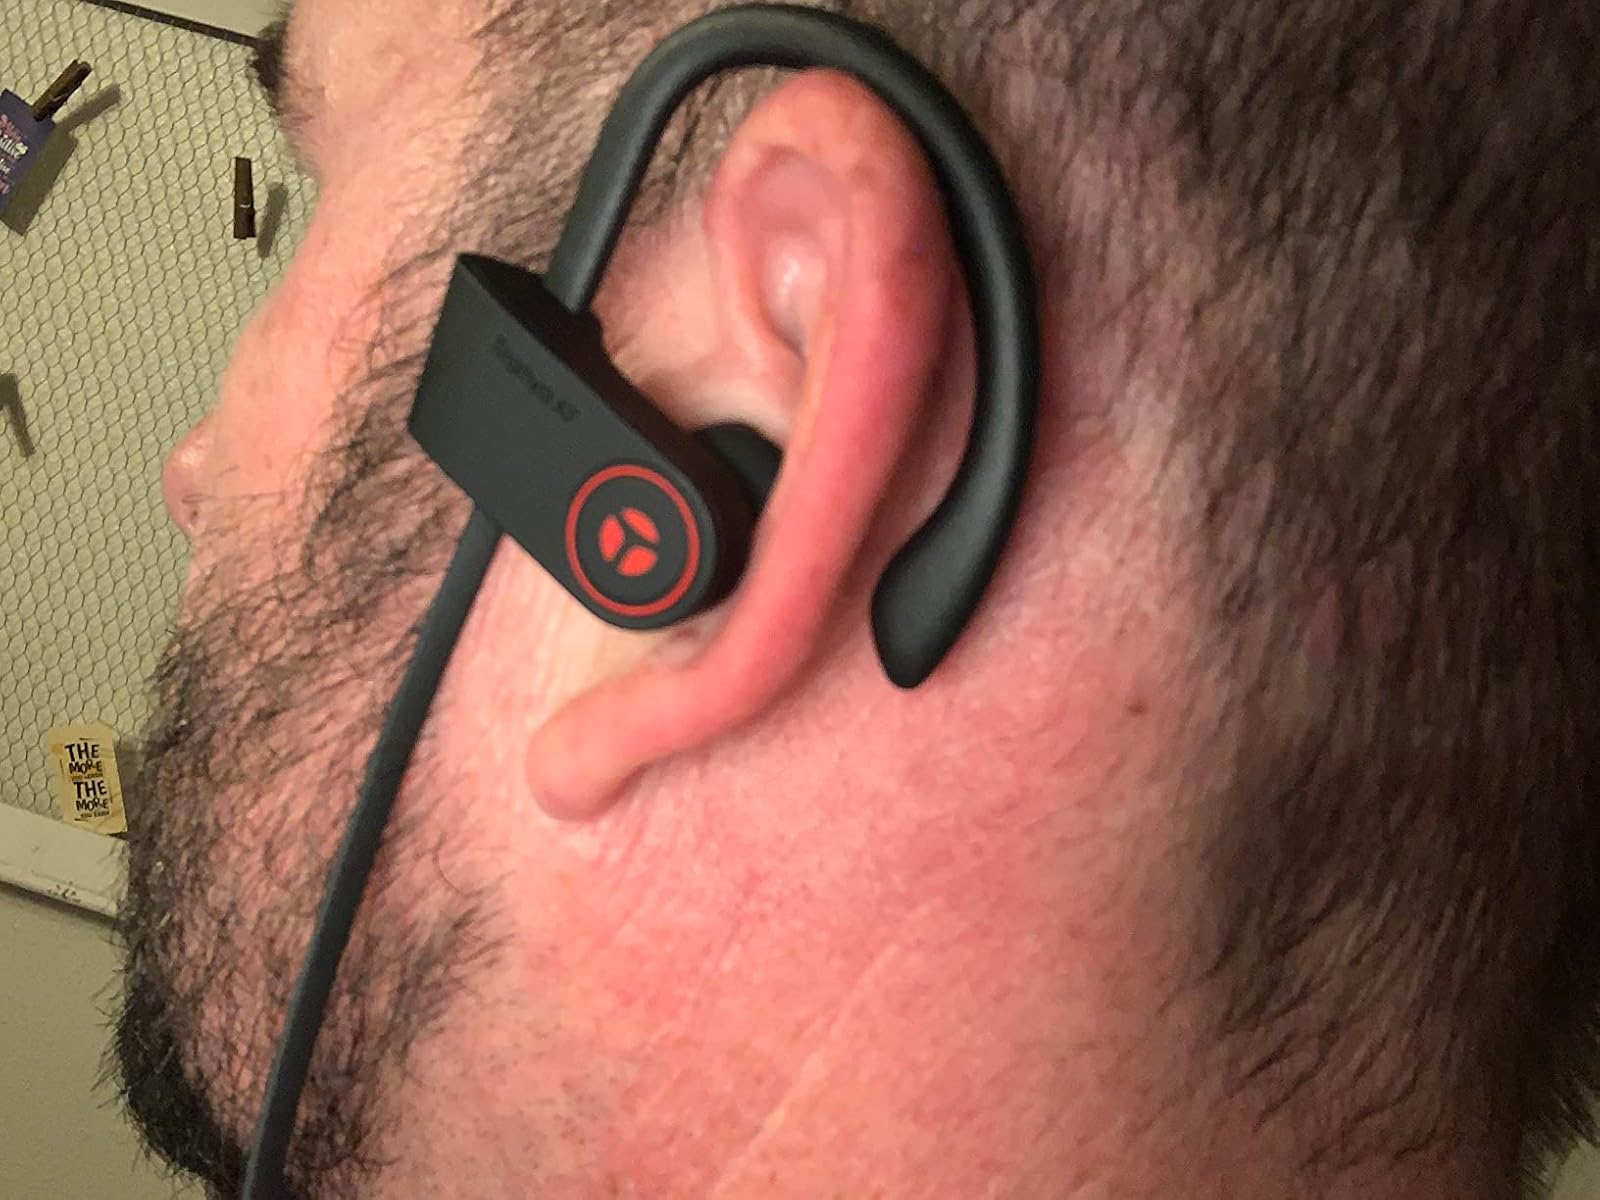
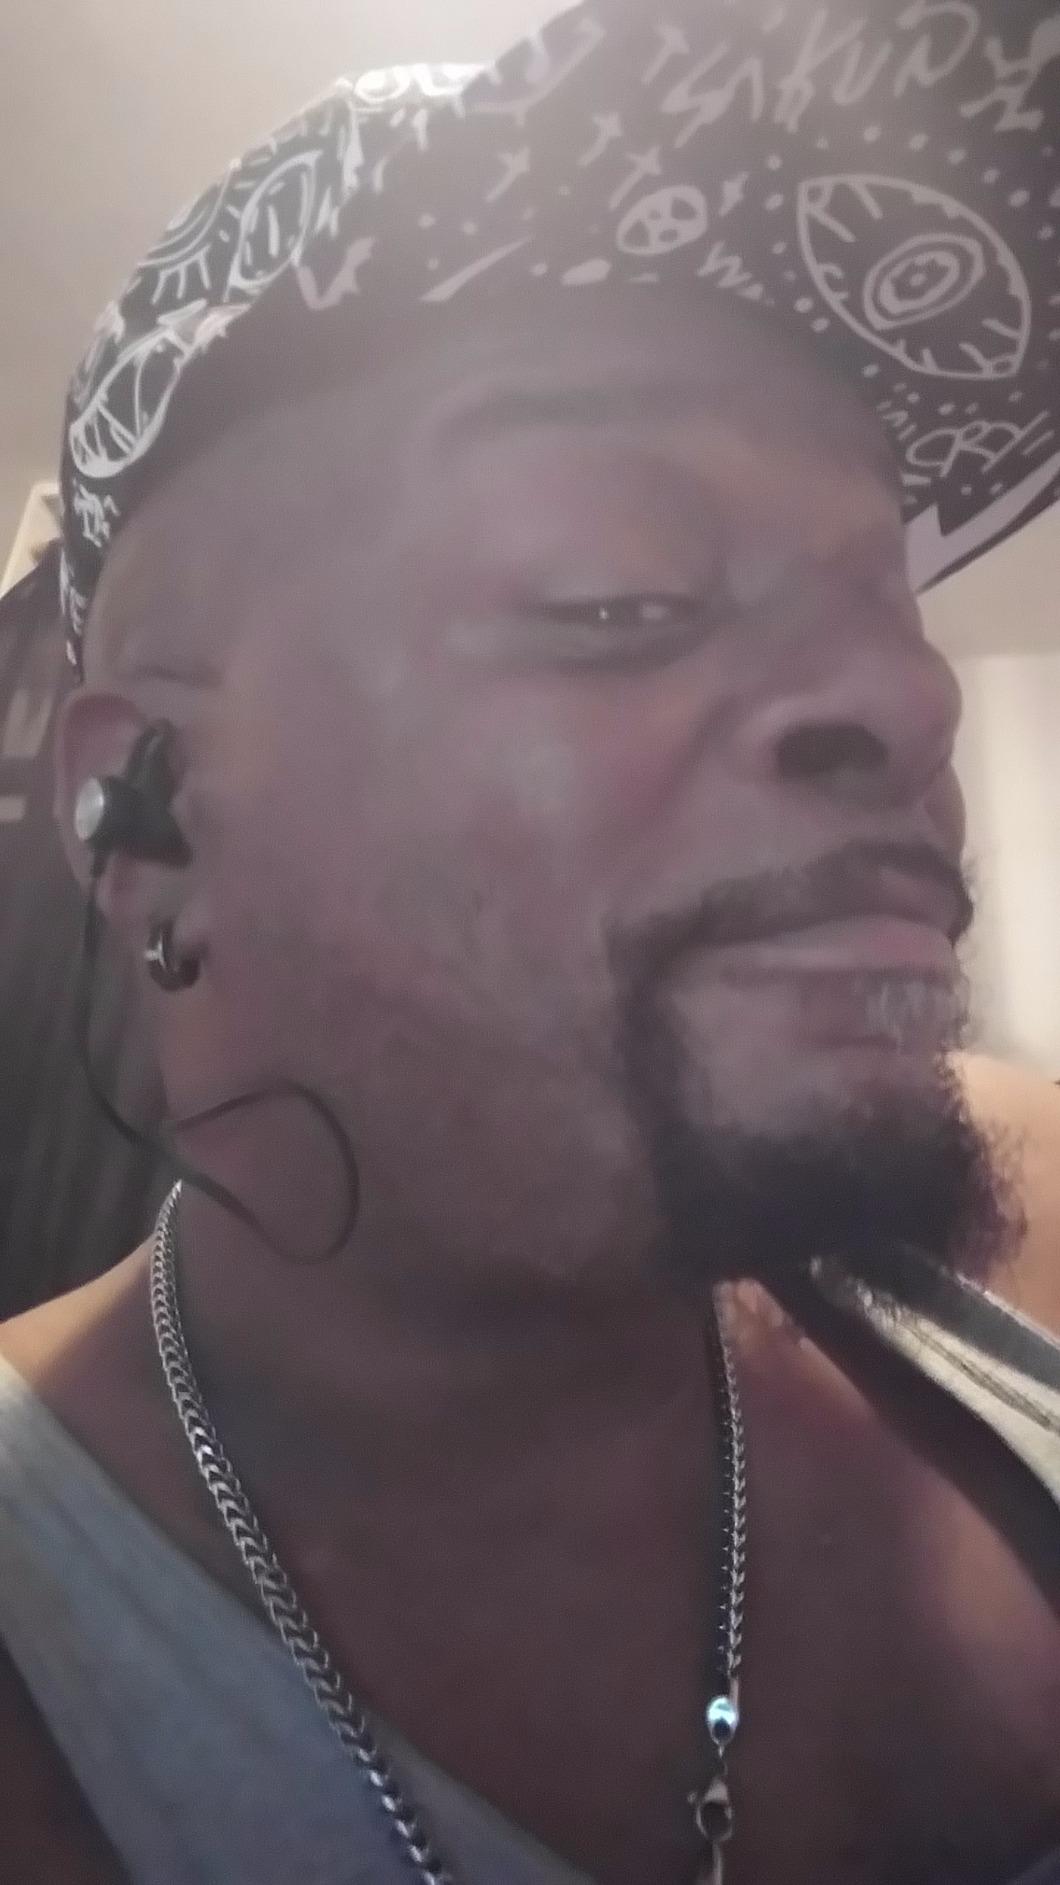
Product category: earbuds
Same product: no